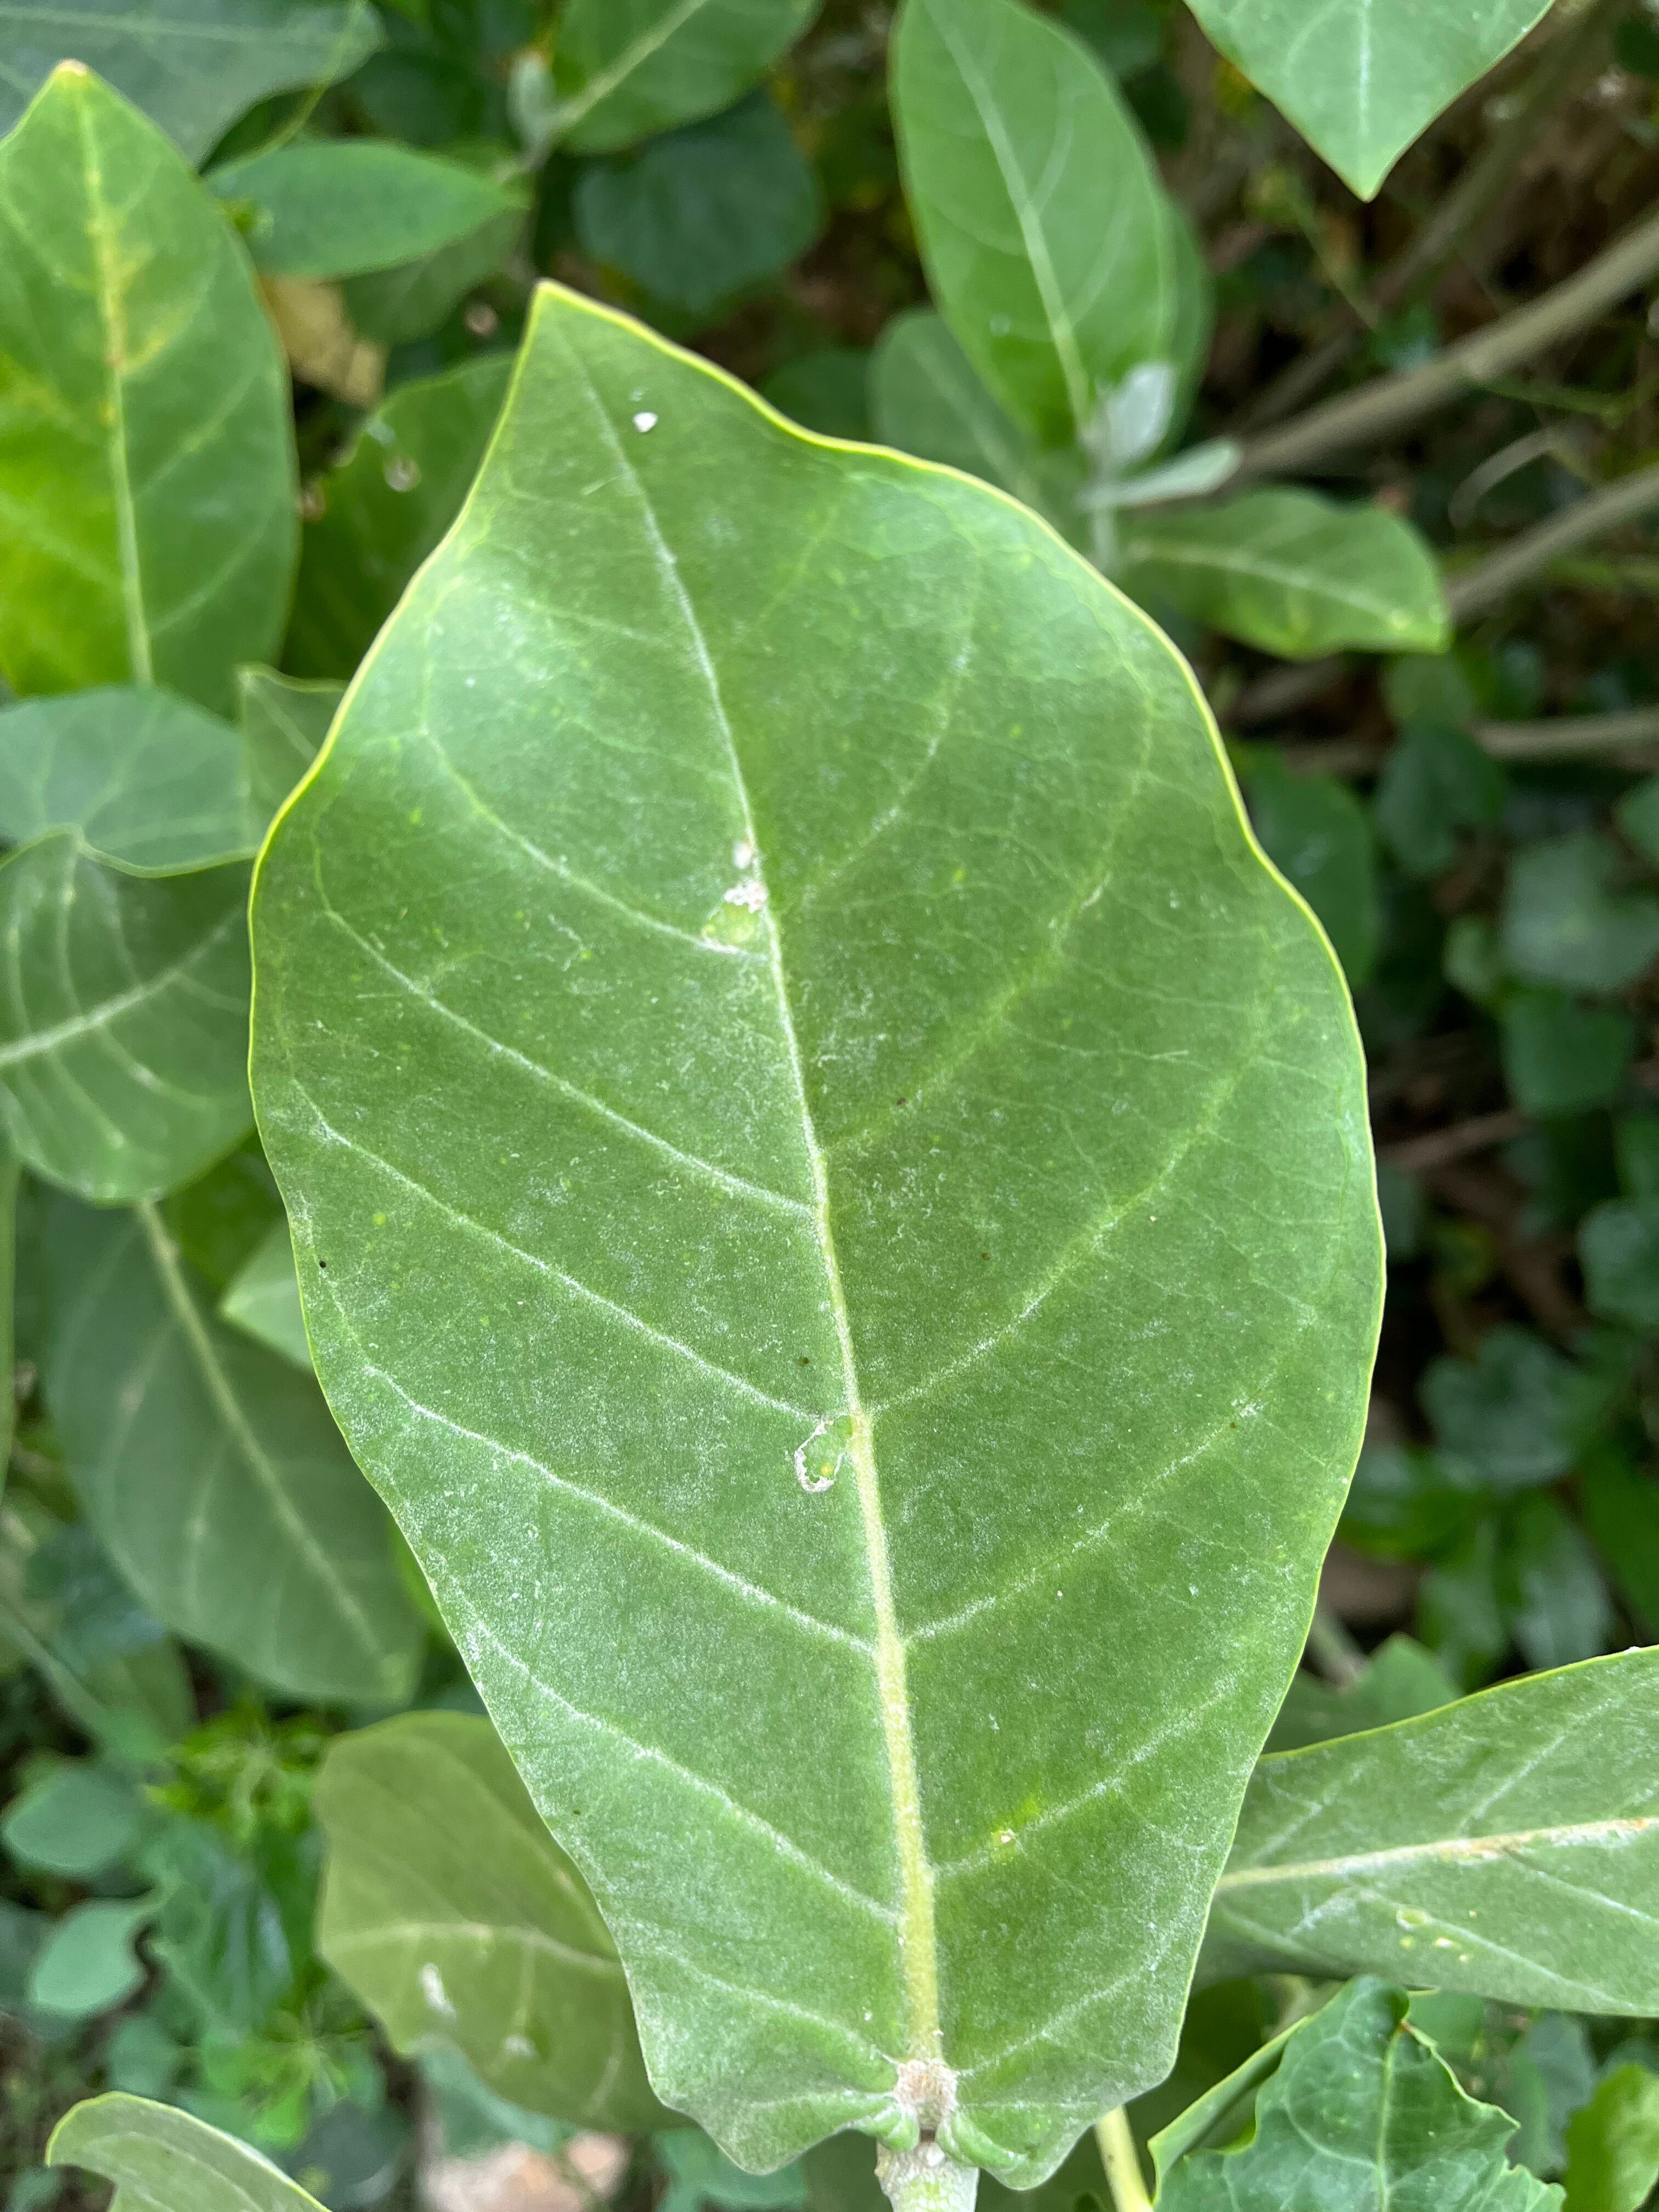
Plant species: calotropis-gigantea